Twilight Investigation

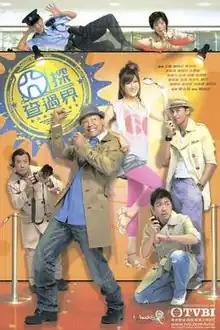
Official poster

Former police officer Yip Kwok Cheung (Bill Chan) has set up a private detective agency. Members of the team have their own strengths. Gei On Gui (Wong Hei) (known best as Encore) is the most important member who specializes in careful thought and sharp deconstruction of dialysis. The team has solved many cases of crime.